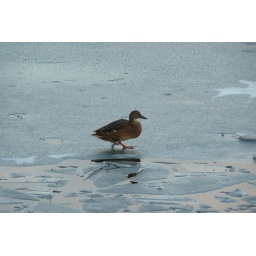
A duck braves the frozen lake in Danson Park, Bexleyheath on Christmas Day 2009